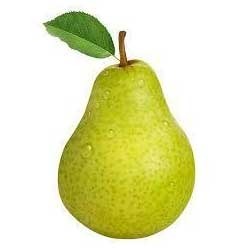
Label: Pear